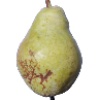
Label: pear_williams